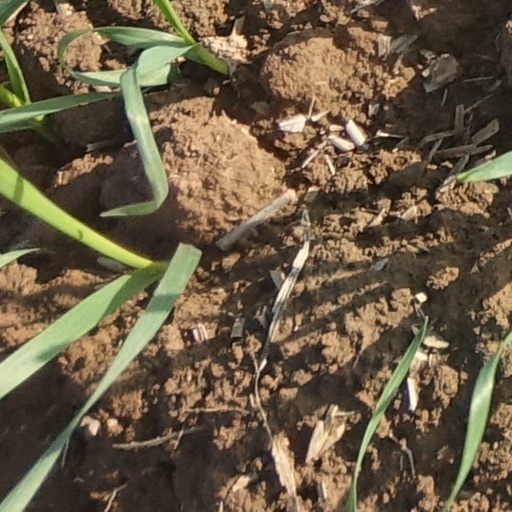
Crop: wheat